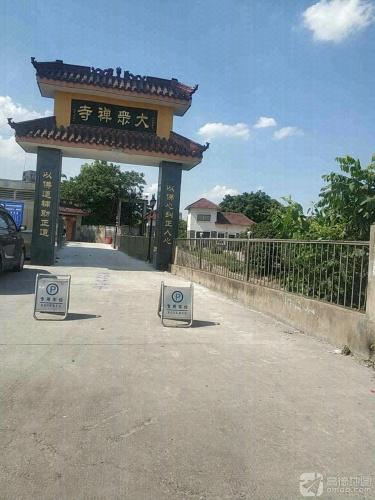
地标名称：大众禅寺
所在城市：杭州市·余杭区